Schaffhausen onyx

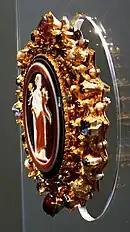
Side view of the setting

It is now impossible to determine the origin or the artist of the cameo, or the way in which the gemstone came into the possession of Frederick II, the earliest owner currently known. Frederick II had extensive possessions and a lively interest in art. According to Kettler, the gold setting was possibly added in a Strasbourg workshop, a sign of the esteem in which such antiquities were then held.